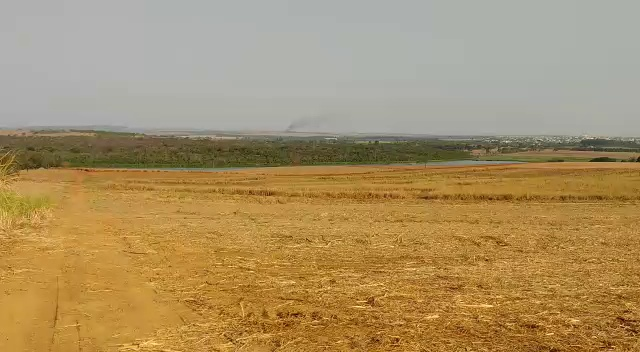
Fire: no
Smoke: yes